The Old Witch

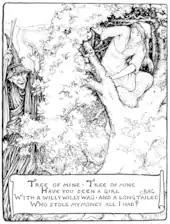
Illustration by John D. Batten featuring the apple tree hiding a girl from the old witch.

The Old Witch is an English fairy tale published by Joseph Jacobs in his 1894 book, "More English Fairy Tales". It is also included within "A Book of Witches" by Ruth Manning-Sanders and "A Book of British Fairy Tales" by Alan Garner. Neil Watkins has researched the story of ‘The Old Witch’. In "The Watkins Book of English Folktales" PP.55-60 Watkins records that the story was told by a nine year old girl called Nora to Ellen Chase in Deptford (now in Greater London) in 1892. Ellen Chase gave her copy of the story to Mrs Gomme, who then sent it to Joseph Jacobs. Watkins notes that “It is at once clear that the Gomme/Jacobs text is a radical revision of the original, rather than a slight brushing-up for publication.” Chase’s original notes were published in FLS News (10 1990) as ‘The Witch and her Servant’ and is re-produced in Watkins pp.58-59.